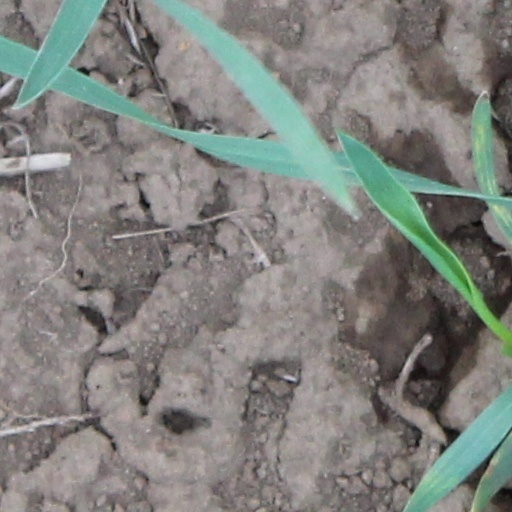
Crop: wheat